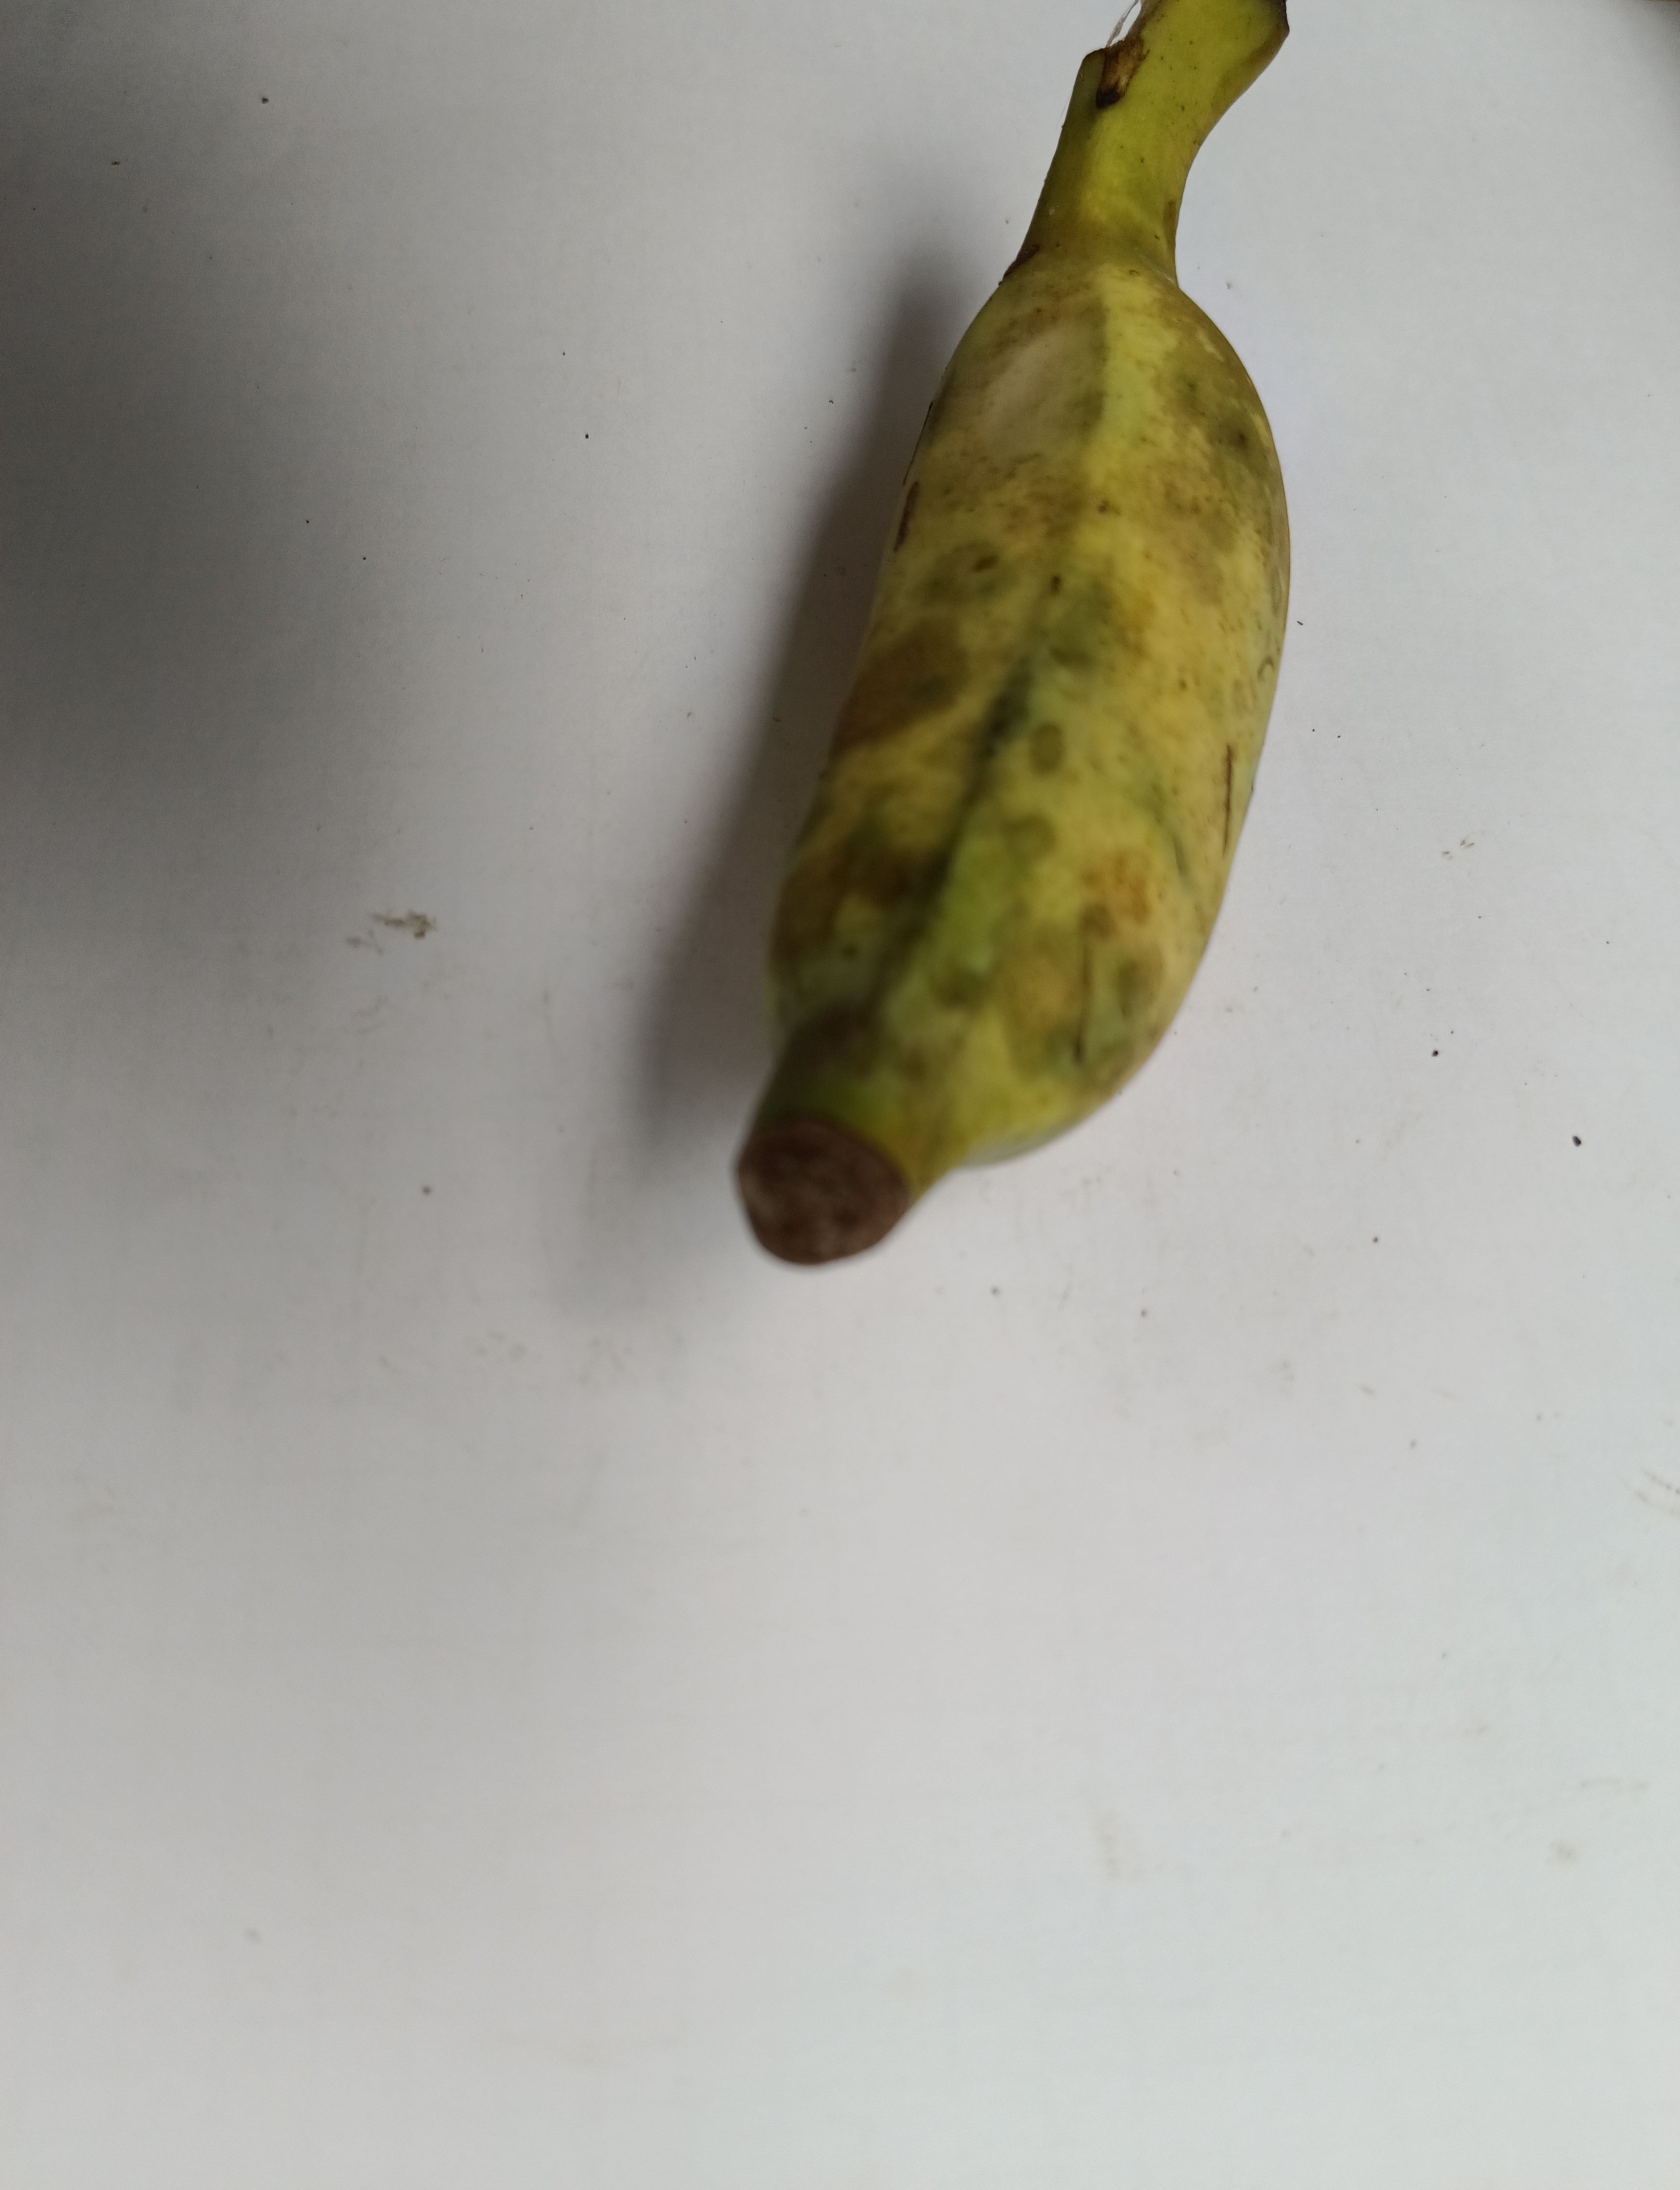
Banana variety: Deshi